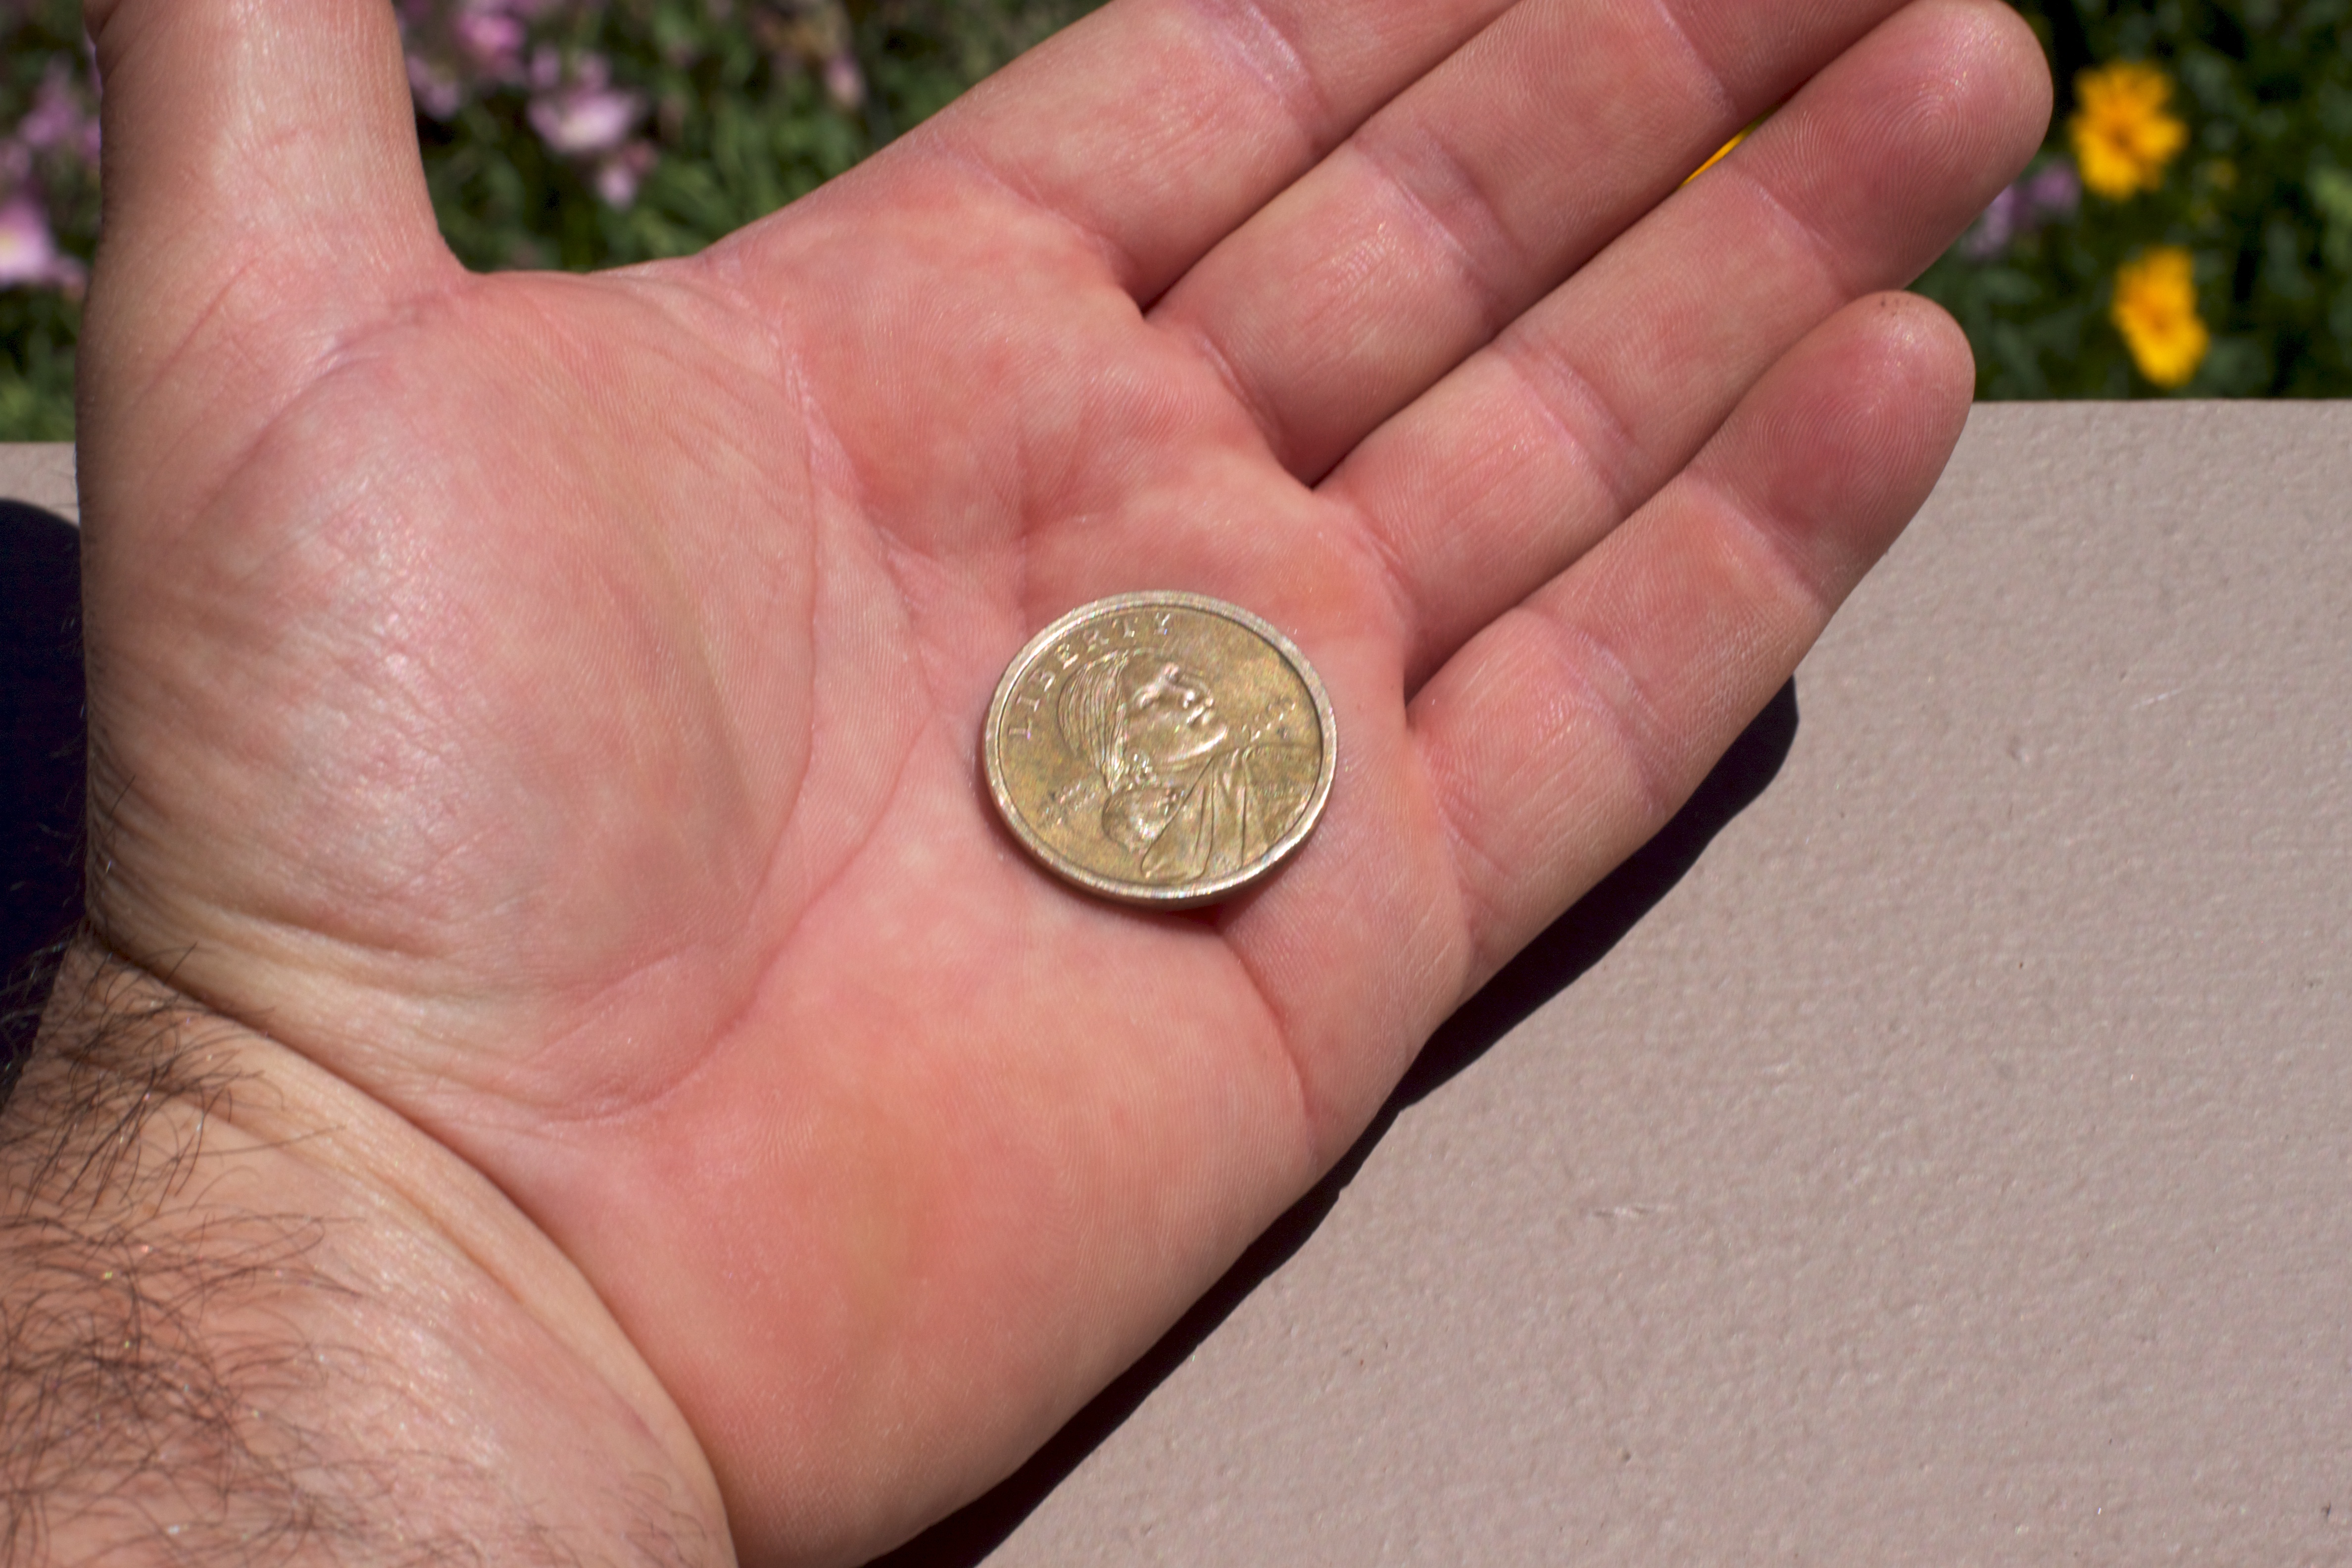
hand, ring, finger, money, close up, jewellery, currency, story, plpconnectu, hurleylounge, fashion accessory